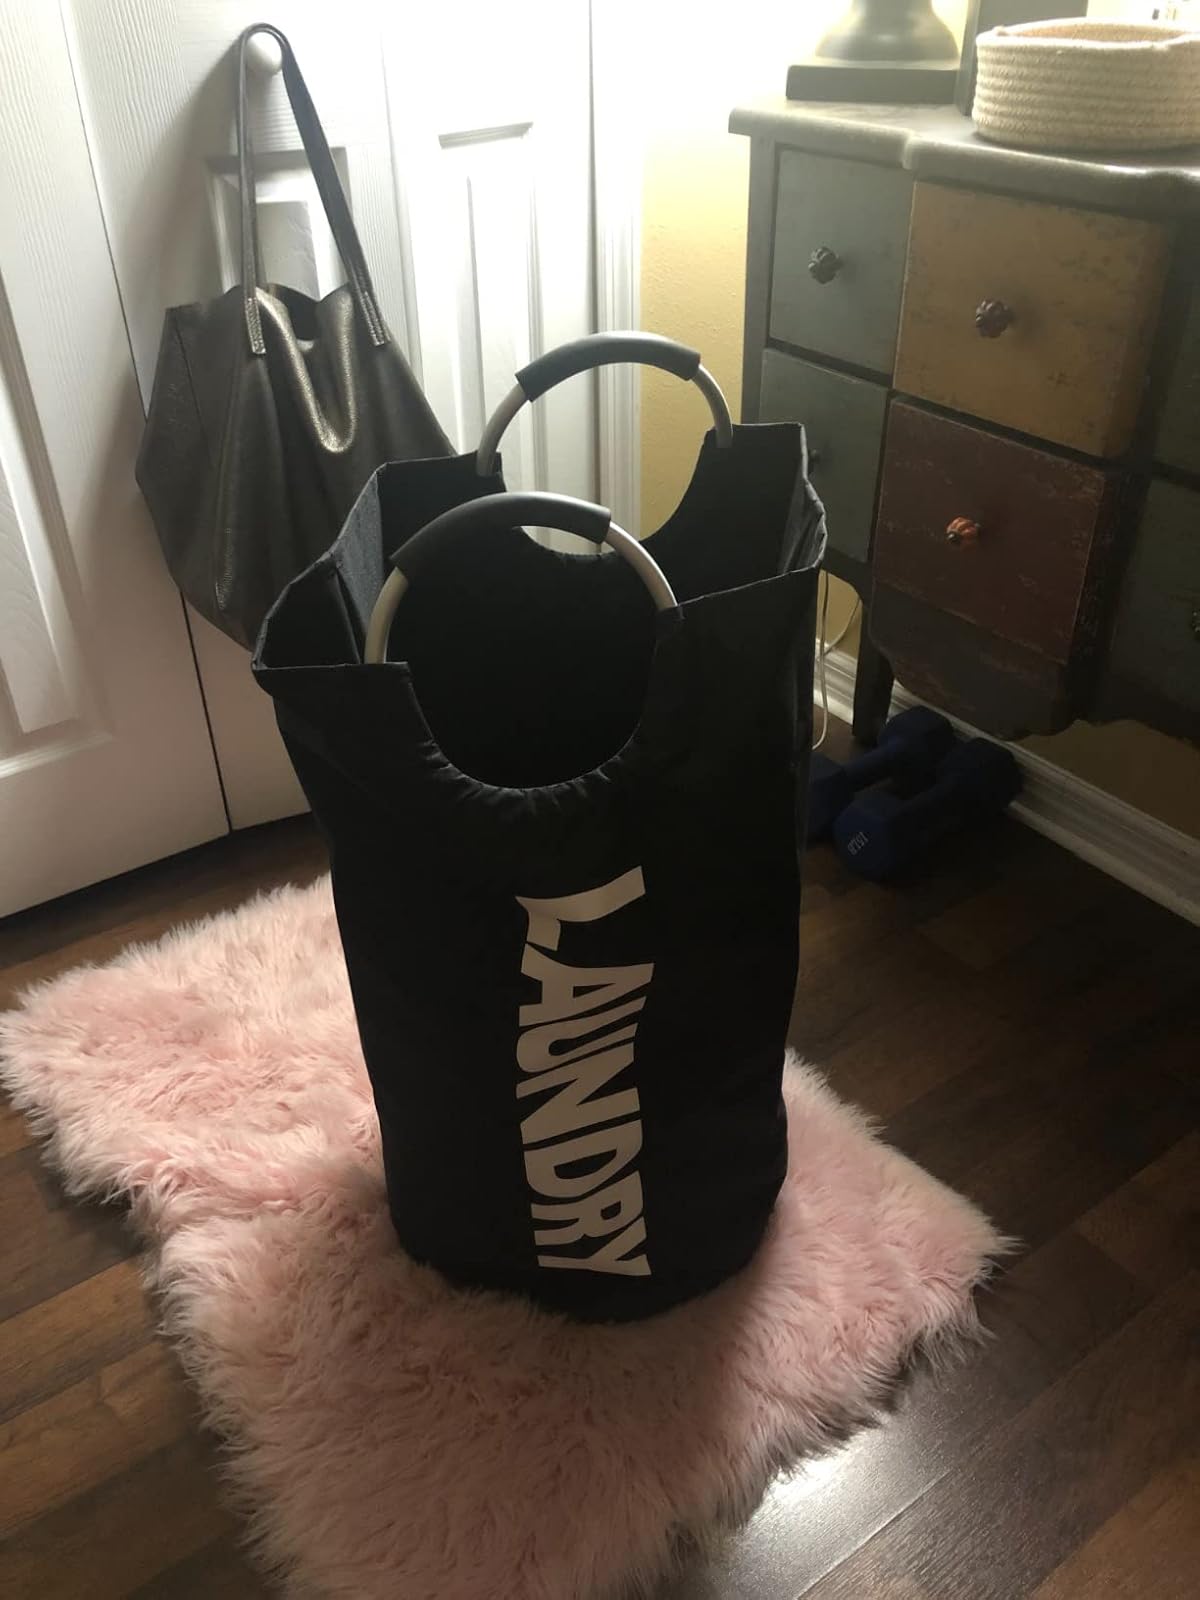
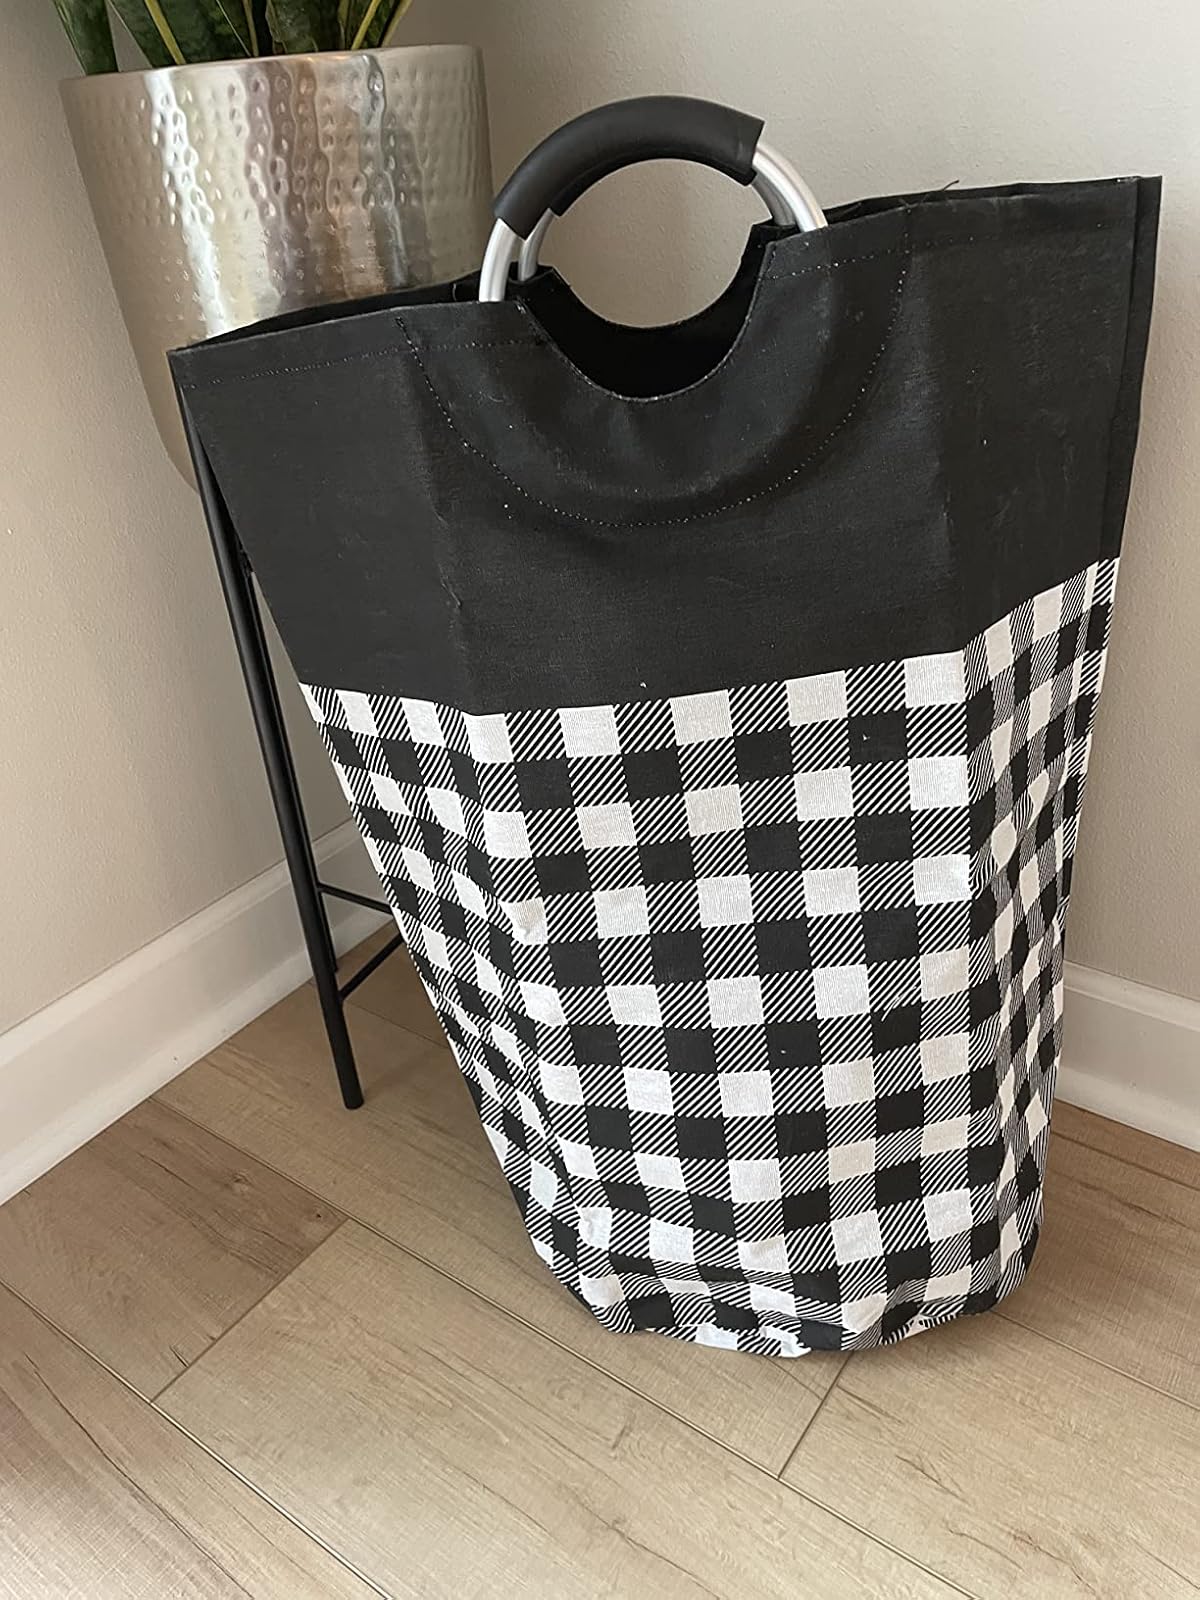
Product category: items_hamper
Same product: no